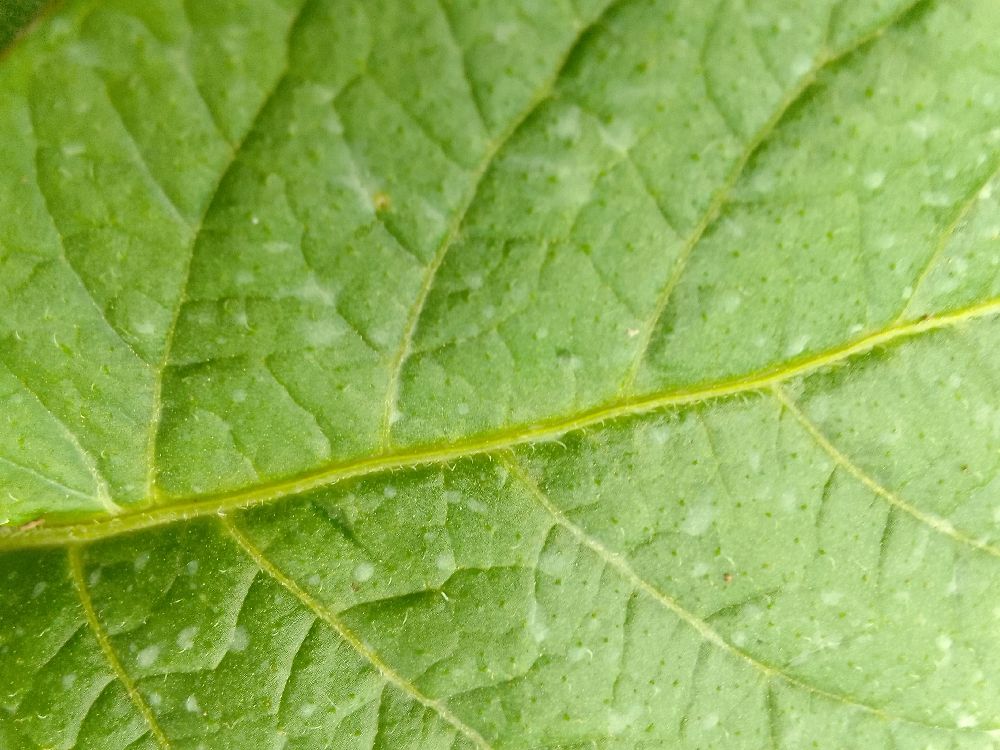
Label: Healthy